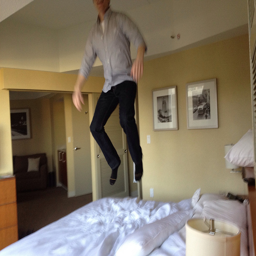
A man jumping up into the air on top of a bed.
A man in black slacks jumping on a bed.
an adult jumping in a bed with sheets
There is a man jumping up and down on a bed.
The man is enjoying jumping on the bed.